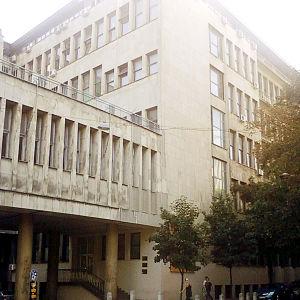
La Faculté de chimie physique de l'université de Belgrade est l'une des 31 facultés de l'université de Belgrade, la capitale de la Serbie. Elle a été fondée en 1990. En 2013, son doyen est le professeur Šćepan Miljanić.
L'université de Belgrade est une université située à Belgrade, la capitale de la Serbie. L'actuelle recteur en est la professeur Ivanka Popović.